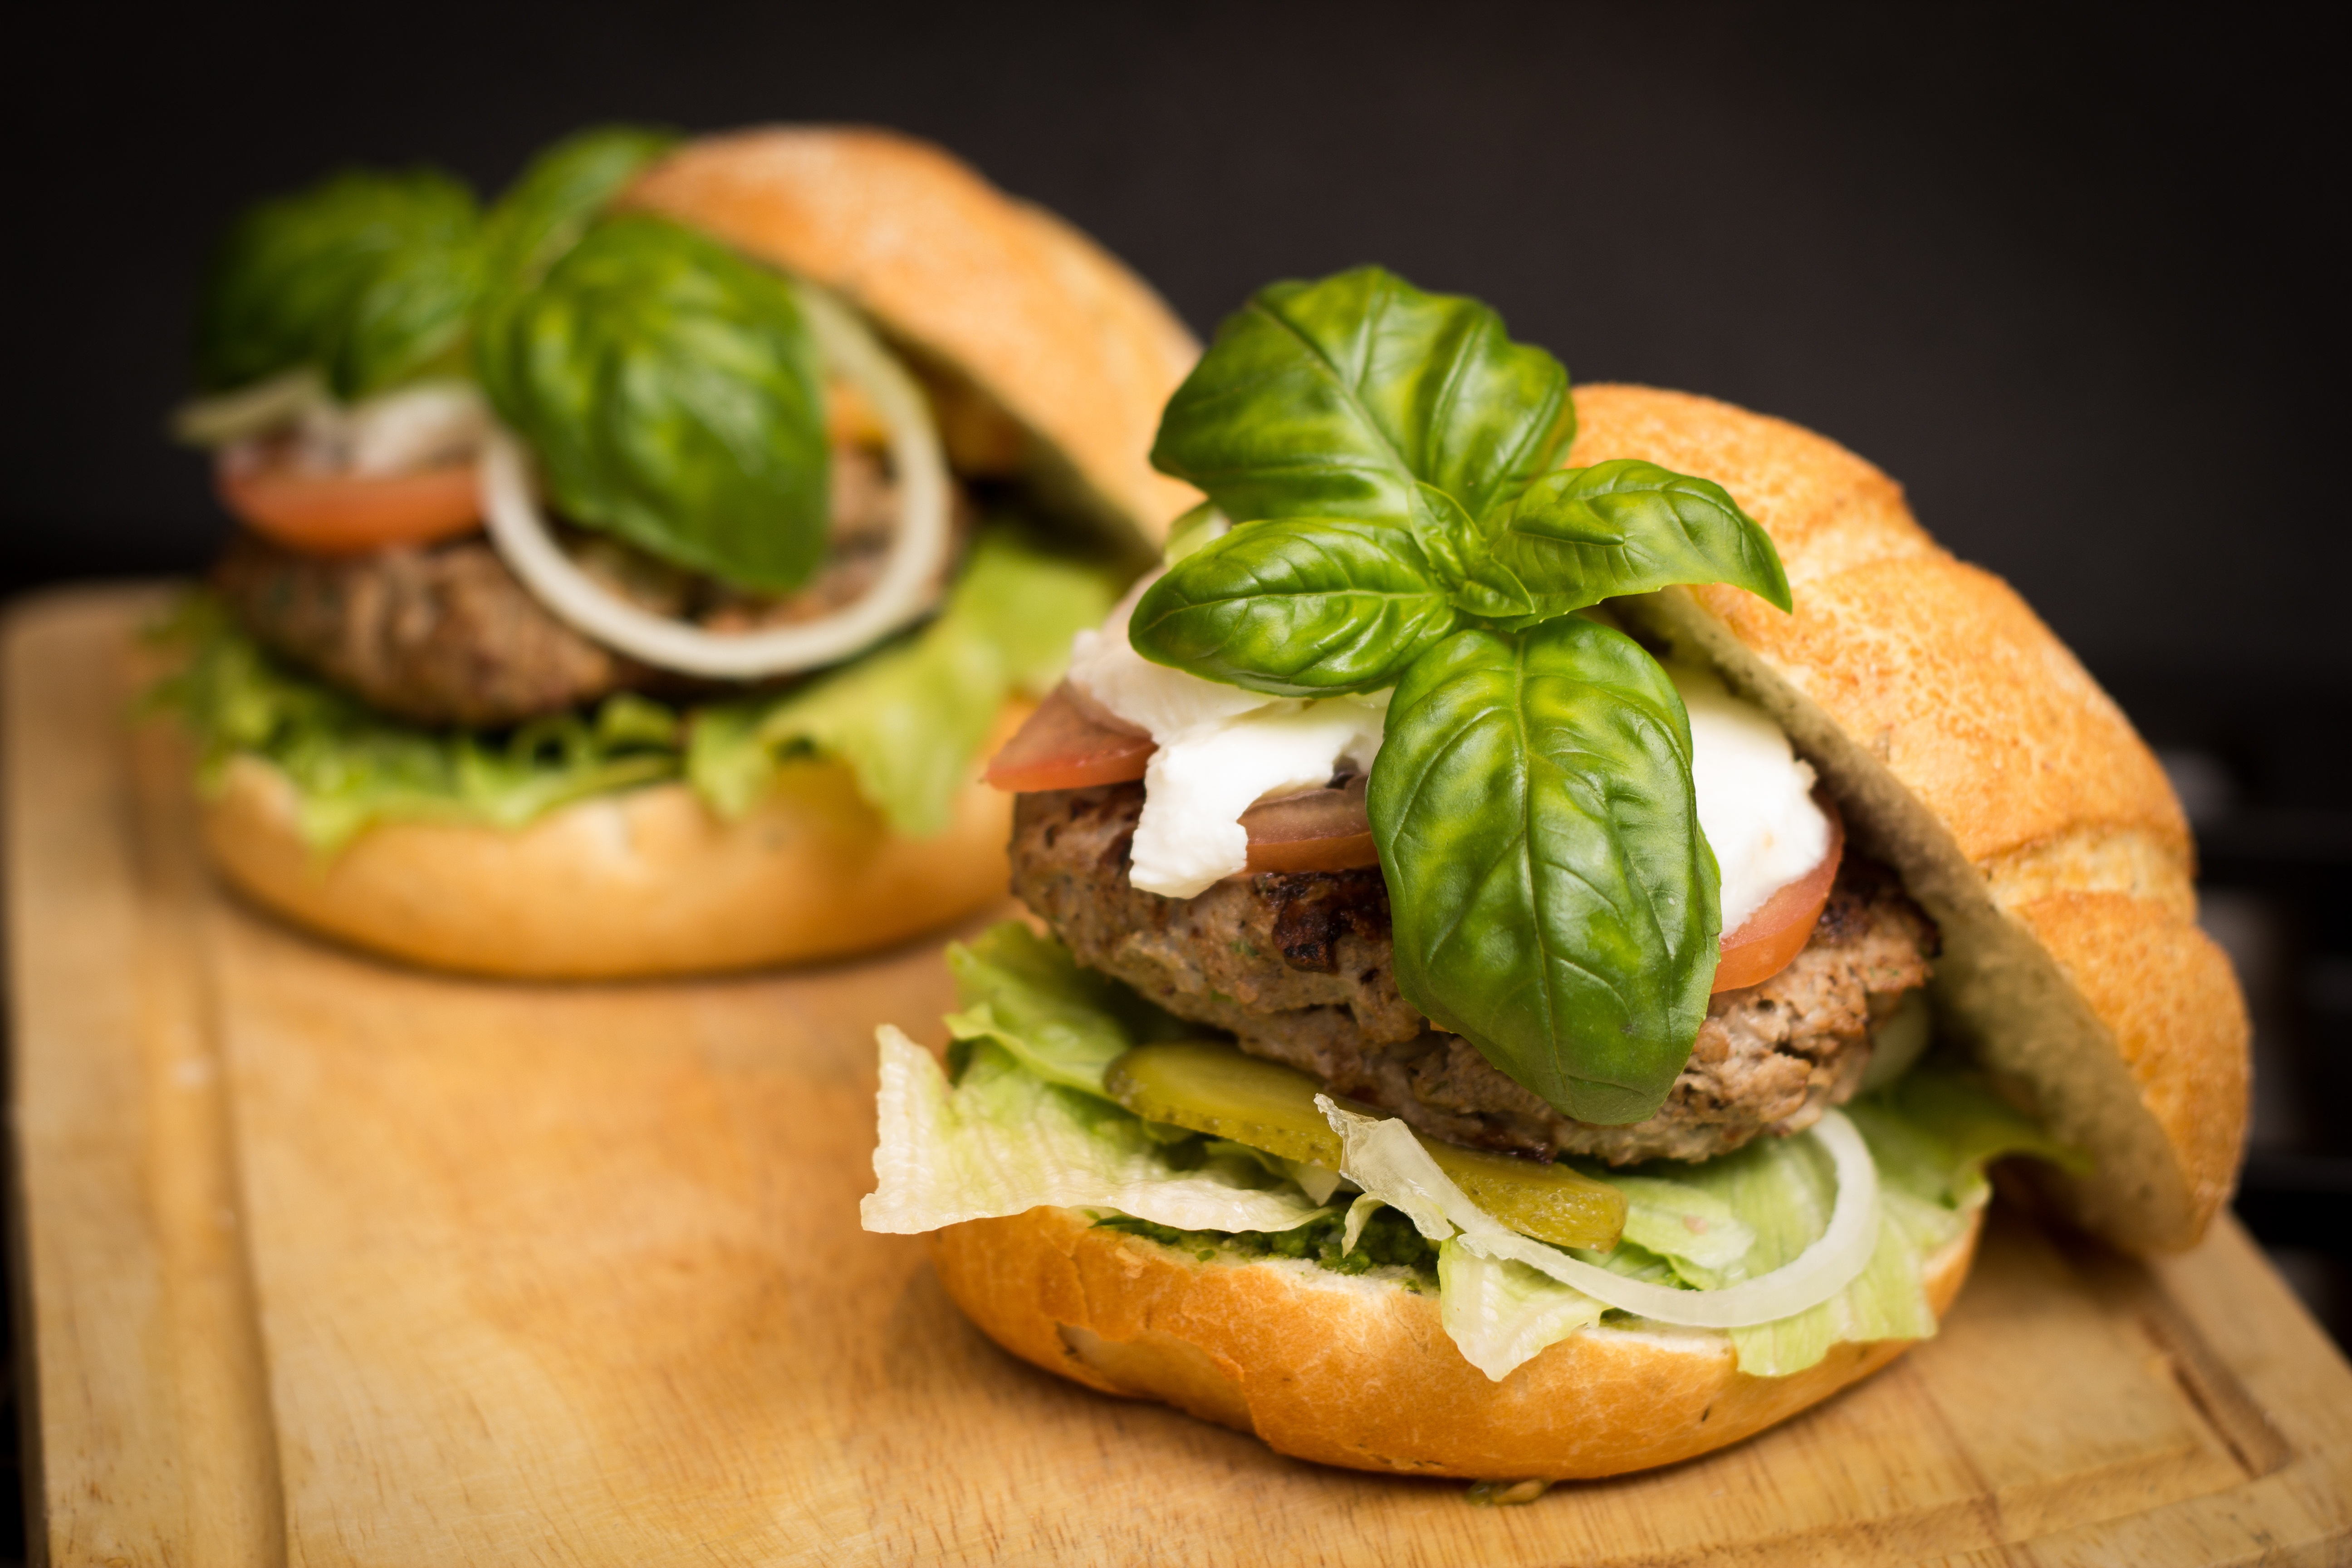
dish, meal, food, salad, produce, vegetable, menu, fresh, kitchen, gourmet, healthy, snack, meat, lunch, cuisine, beef, delicious, hamburger, sandwich, lettuce, basil, tomato, fastfood, dining, dishes, dinner, tasty, supper, luncheon, grilling, bruschetta, eatery, hot meal, midday meal, veggie burger, blt, evening meal, mozzerella